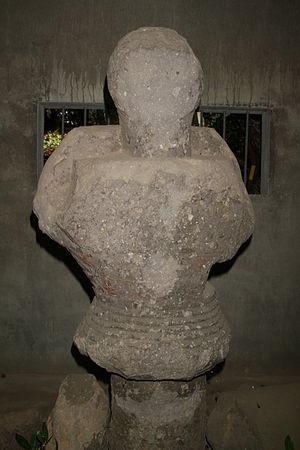
Les haniwa sont des terre cuites funéraires japonaises. On les a retrouvés sur de nombreuses tombes de la période Kofun, du IIIᵉ siècle au VIIᵉ siècle. Le mot kofun désigne en japonais le type de tertres funéraires, souvent « en trou de serrure » mais aussi rond ou carré, qui apparait dans la seconde moitié du IIIᵉ siècle et disparait au cours du VIIᵉ siècle.